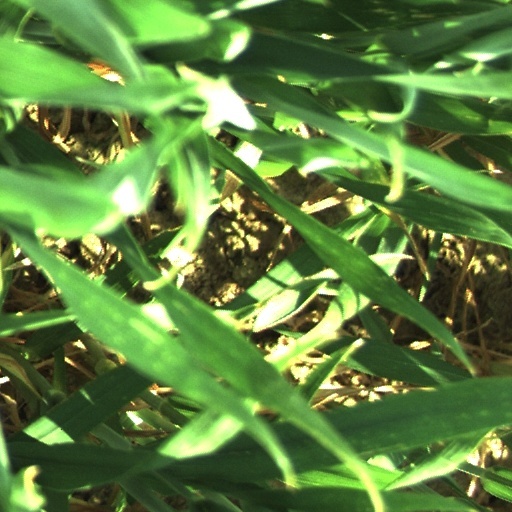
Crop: wheat